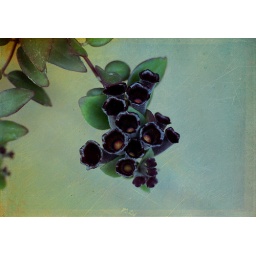
...for beautiful red flowers that will burst out in a week or so.